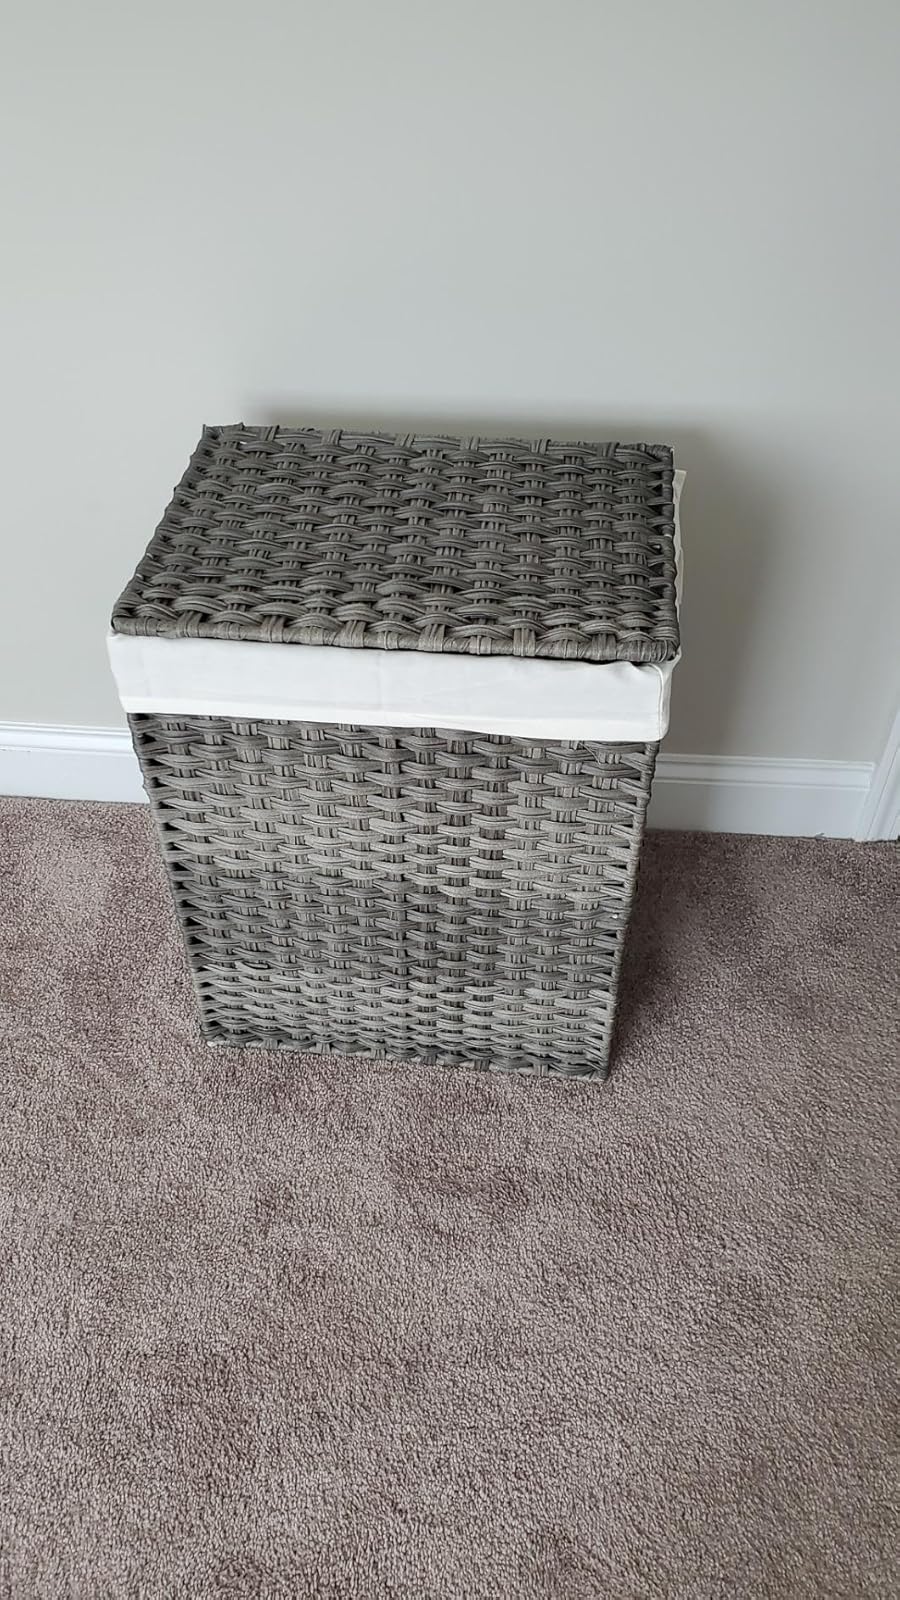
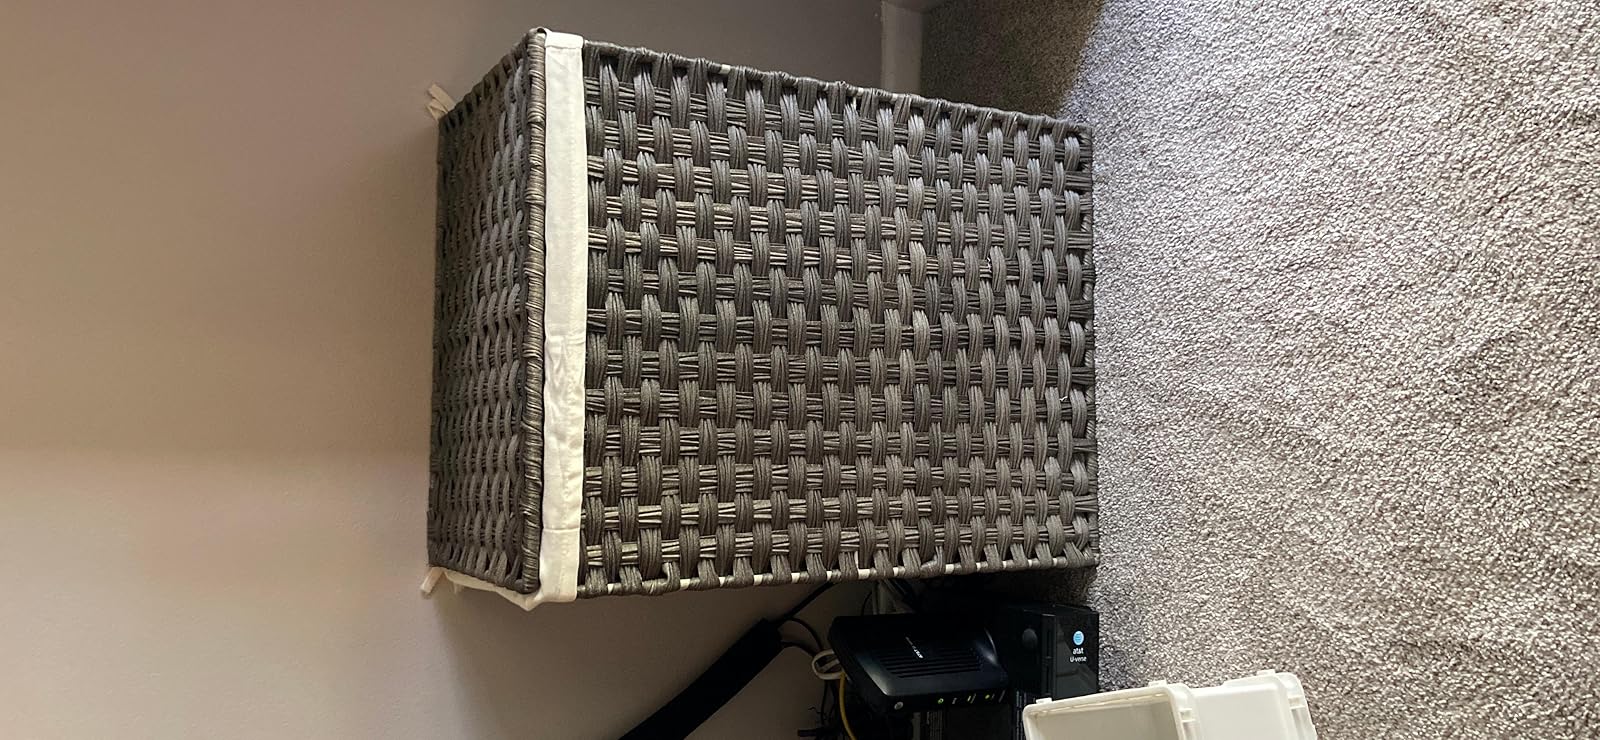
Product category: items_hamper
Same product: yes